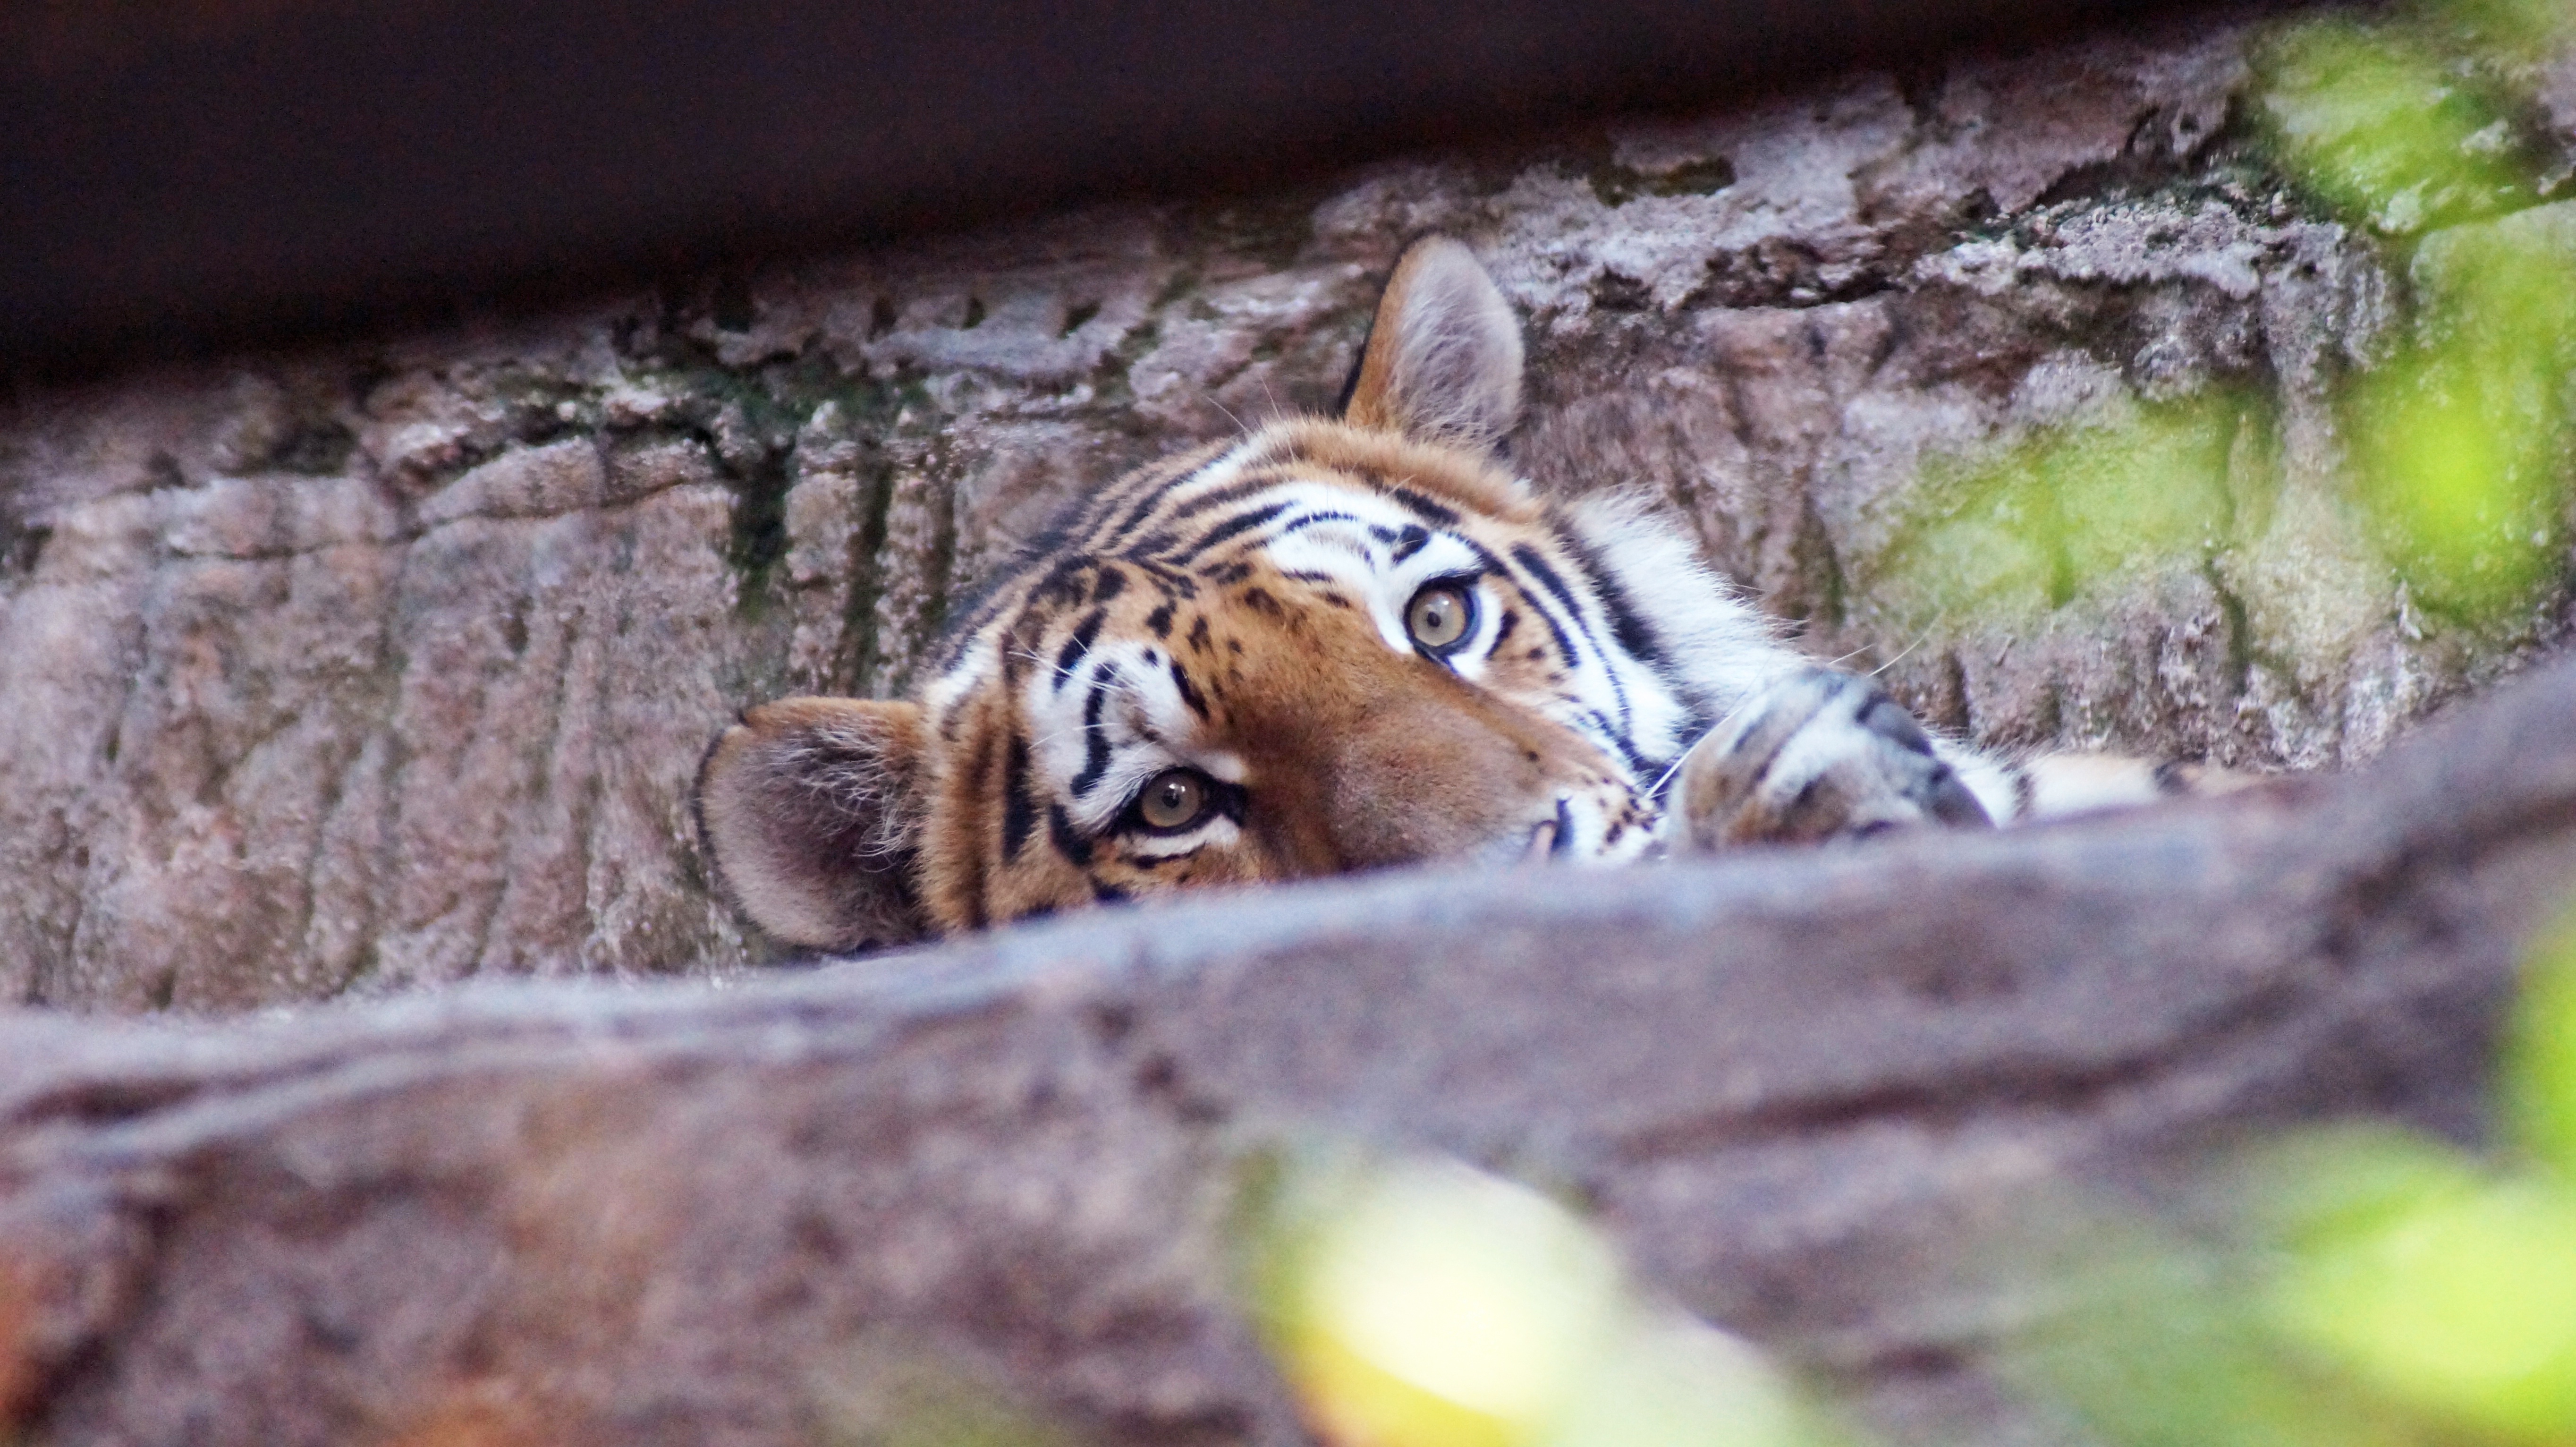
wildlife, zoo, cat, mammal, fauna, tiger, vertebrate, tiergarten, big cats, cat like mammal